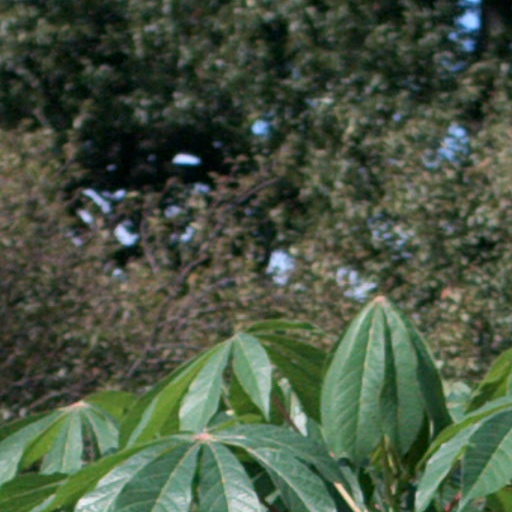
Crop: cassava